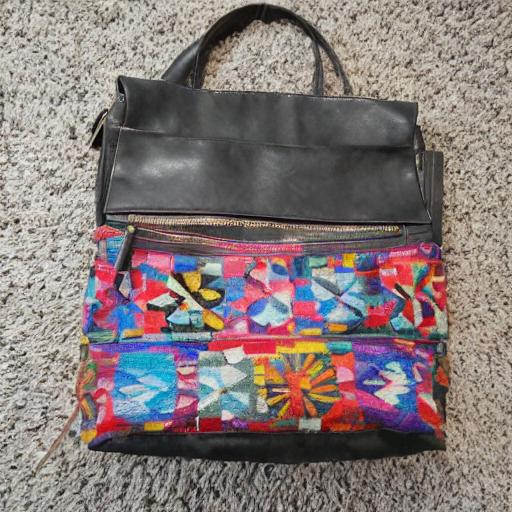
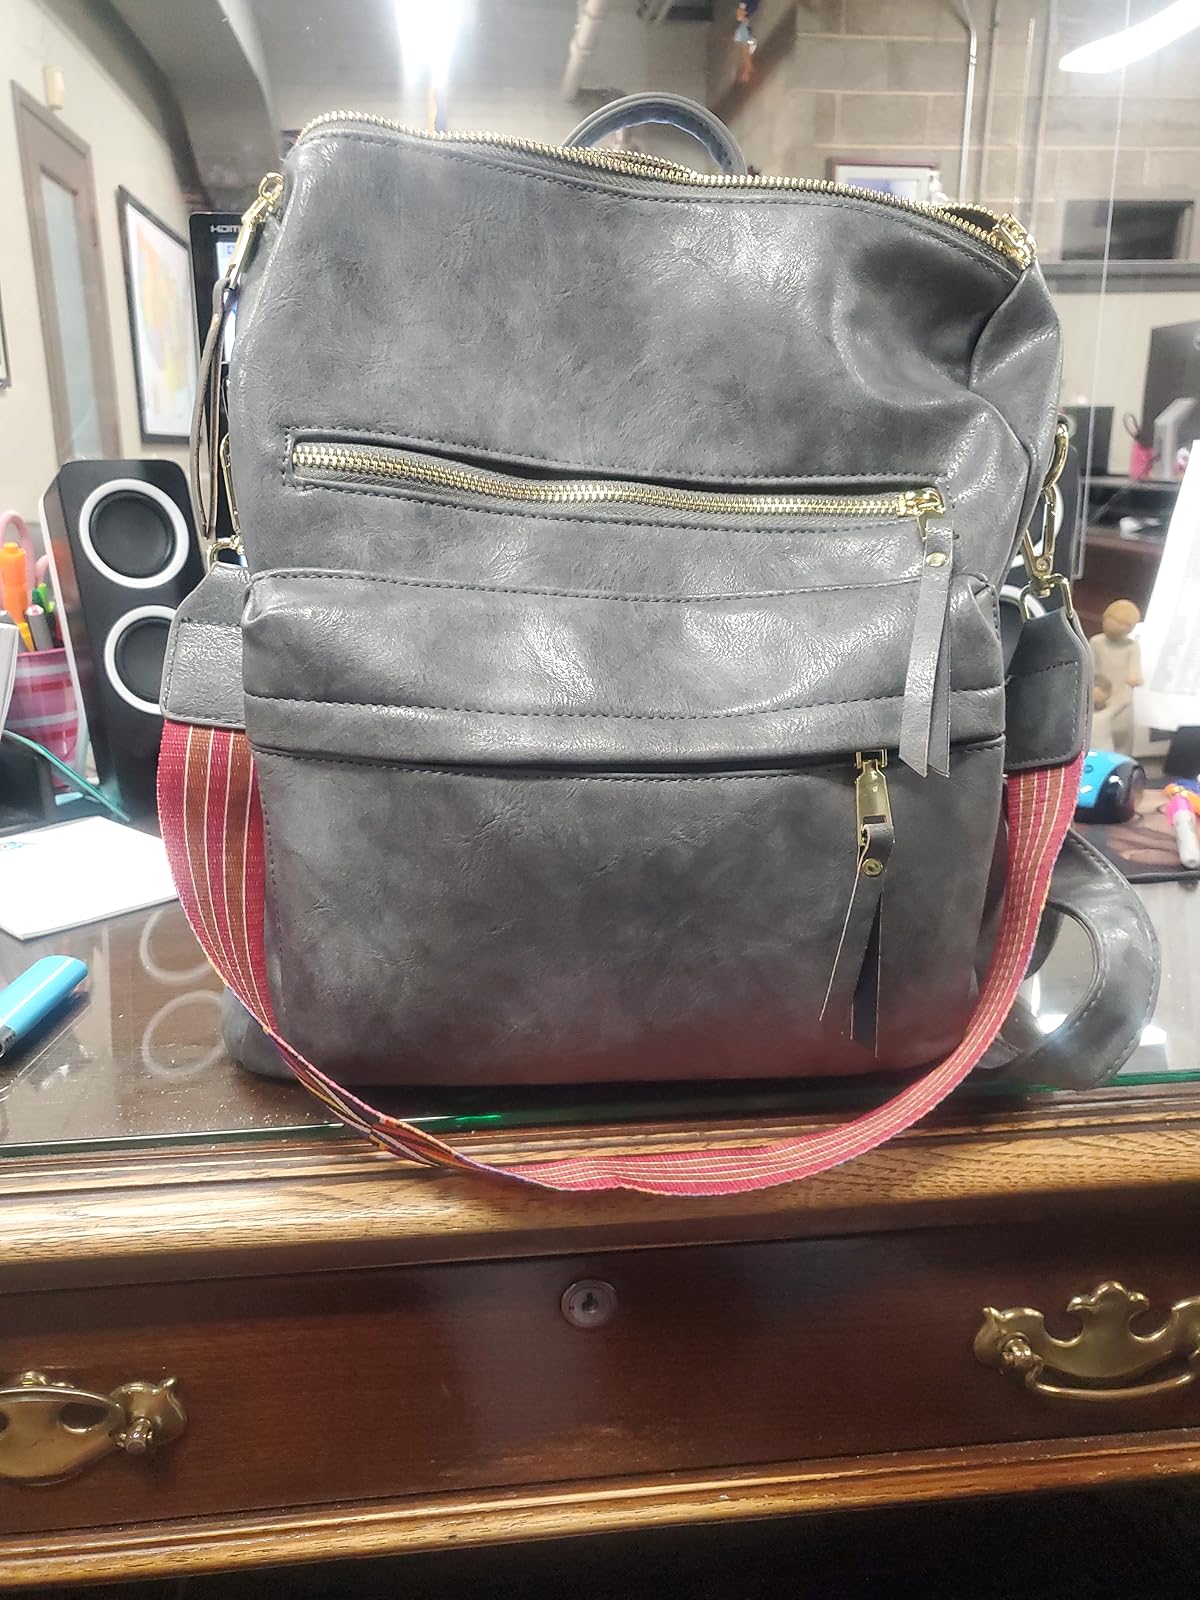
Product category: accessories_handbag
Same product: no